Away colours

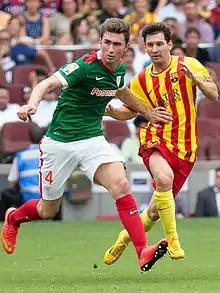
Aymeric Laporte from Athletic Bilbao (left) and Lionel Messi from FC Barcelona playing by choice in change kits in their respective Basque and Catalan regional flag colours (2014)

In England in 1890, the Football League, which had been formed two years earlier, ruled that no two member teams could register similar colours, so as to avoid clashes. This rule was later abandoned in favour of one stipulating that all teams must have a second set of shirts in a different colour available. Initially the home team was required to change colours in the event of a clash, but in 1921 the rule was amended to require the away team to change.